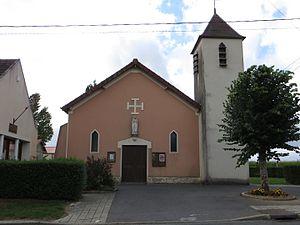
Vue de l'église
Hondevilliers est une commune française située dans le département de Seine-et-Marne en région Île-de-France.